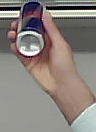
Product: redbull_energydrink